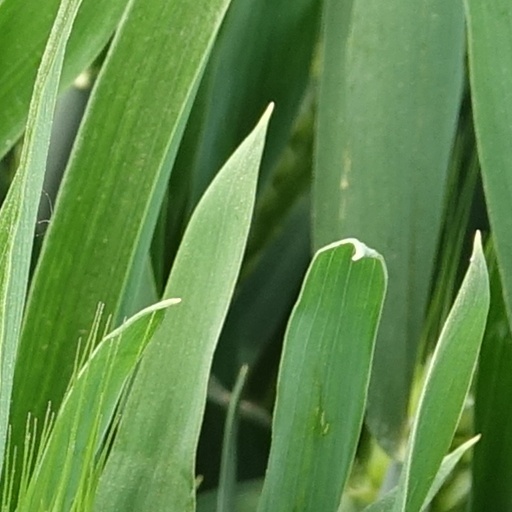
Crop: wheat